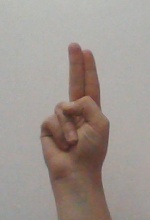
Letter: taa